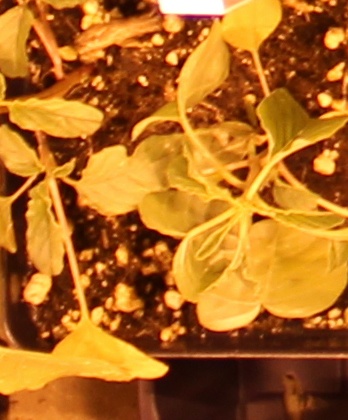
Label: Palmer Amaranth